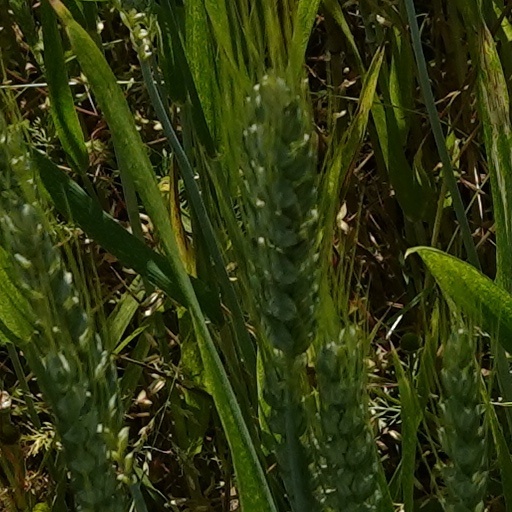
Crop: wheat